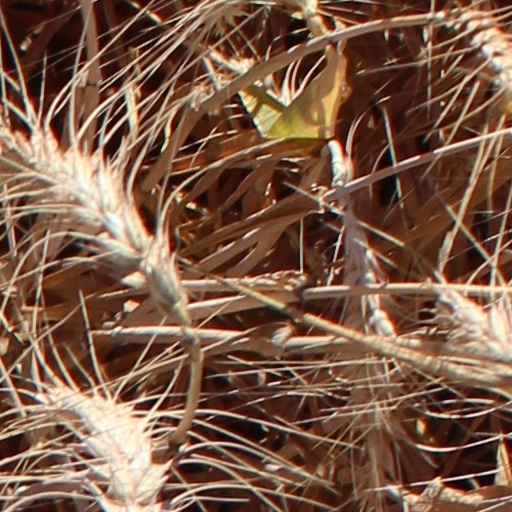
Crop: wheat